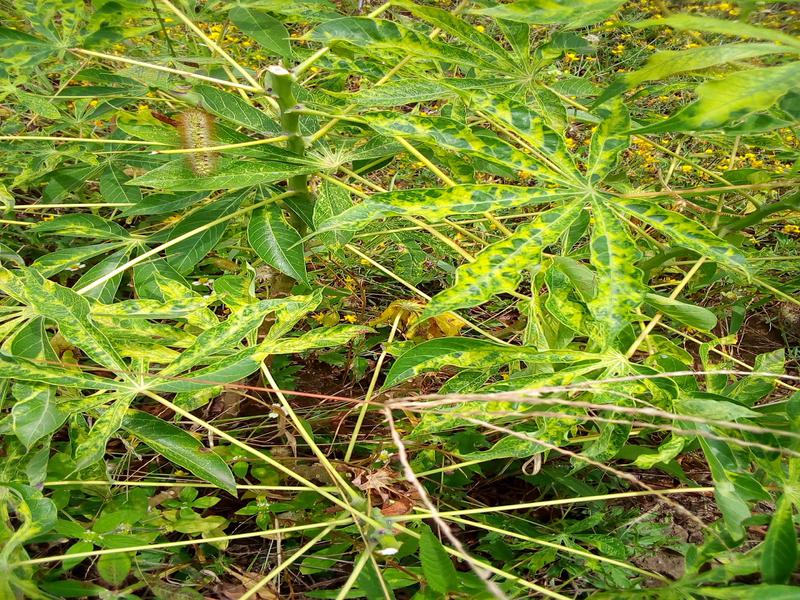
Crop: cassava
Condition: mosaic_disease